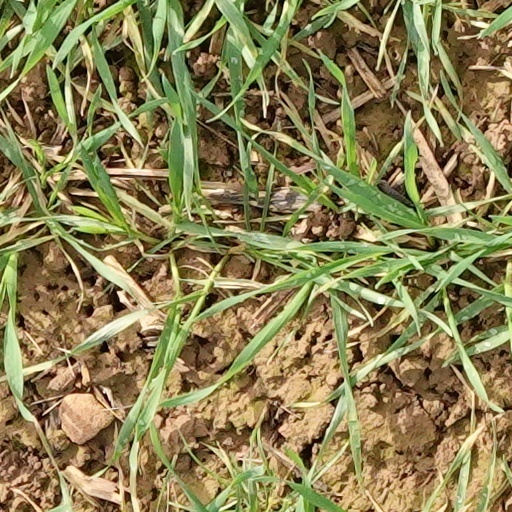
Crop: wheat